Jiří Löw

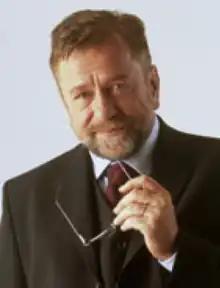

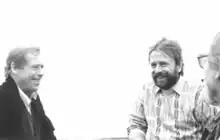
Jiří Löw (right) with president Václav Havel at Nové Mlýny reservoirs in 1990.

Jiří Löw (born 10 April 1948) is a Czech urbanist, architect, academic (associate professor) and politician. He is one of the key figures in environmental protection in the Czech Republic.